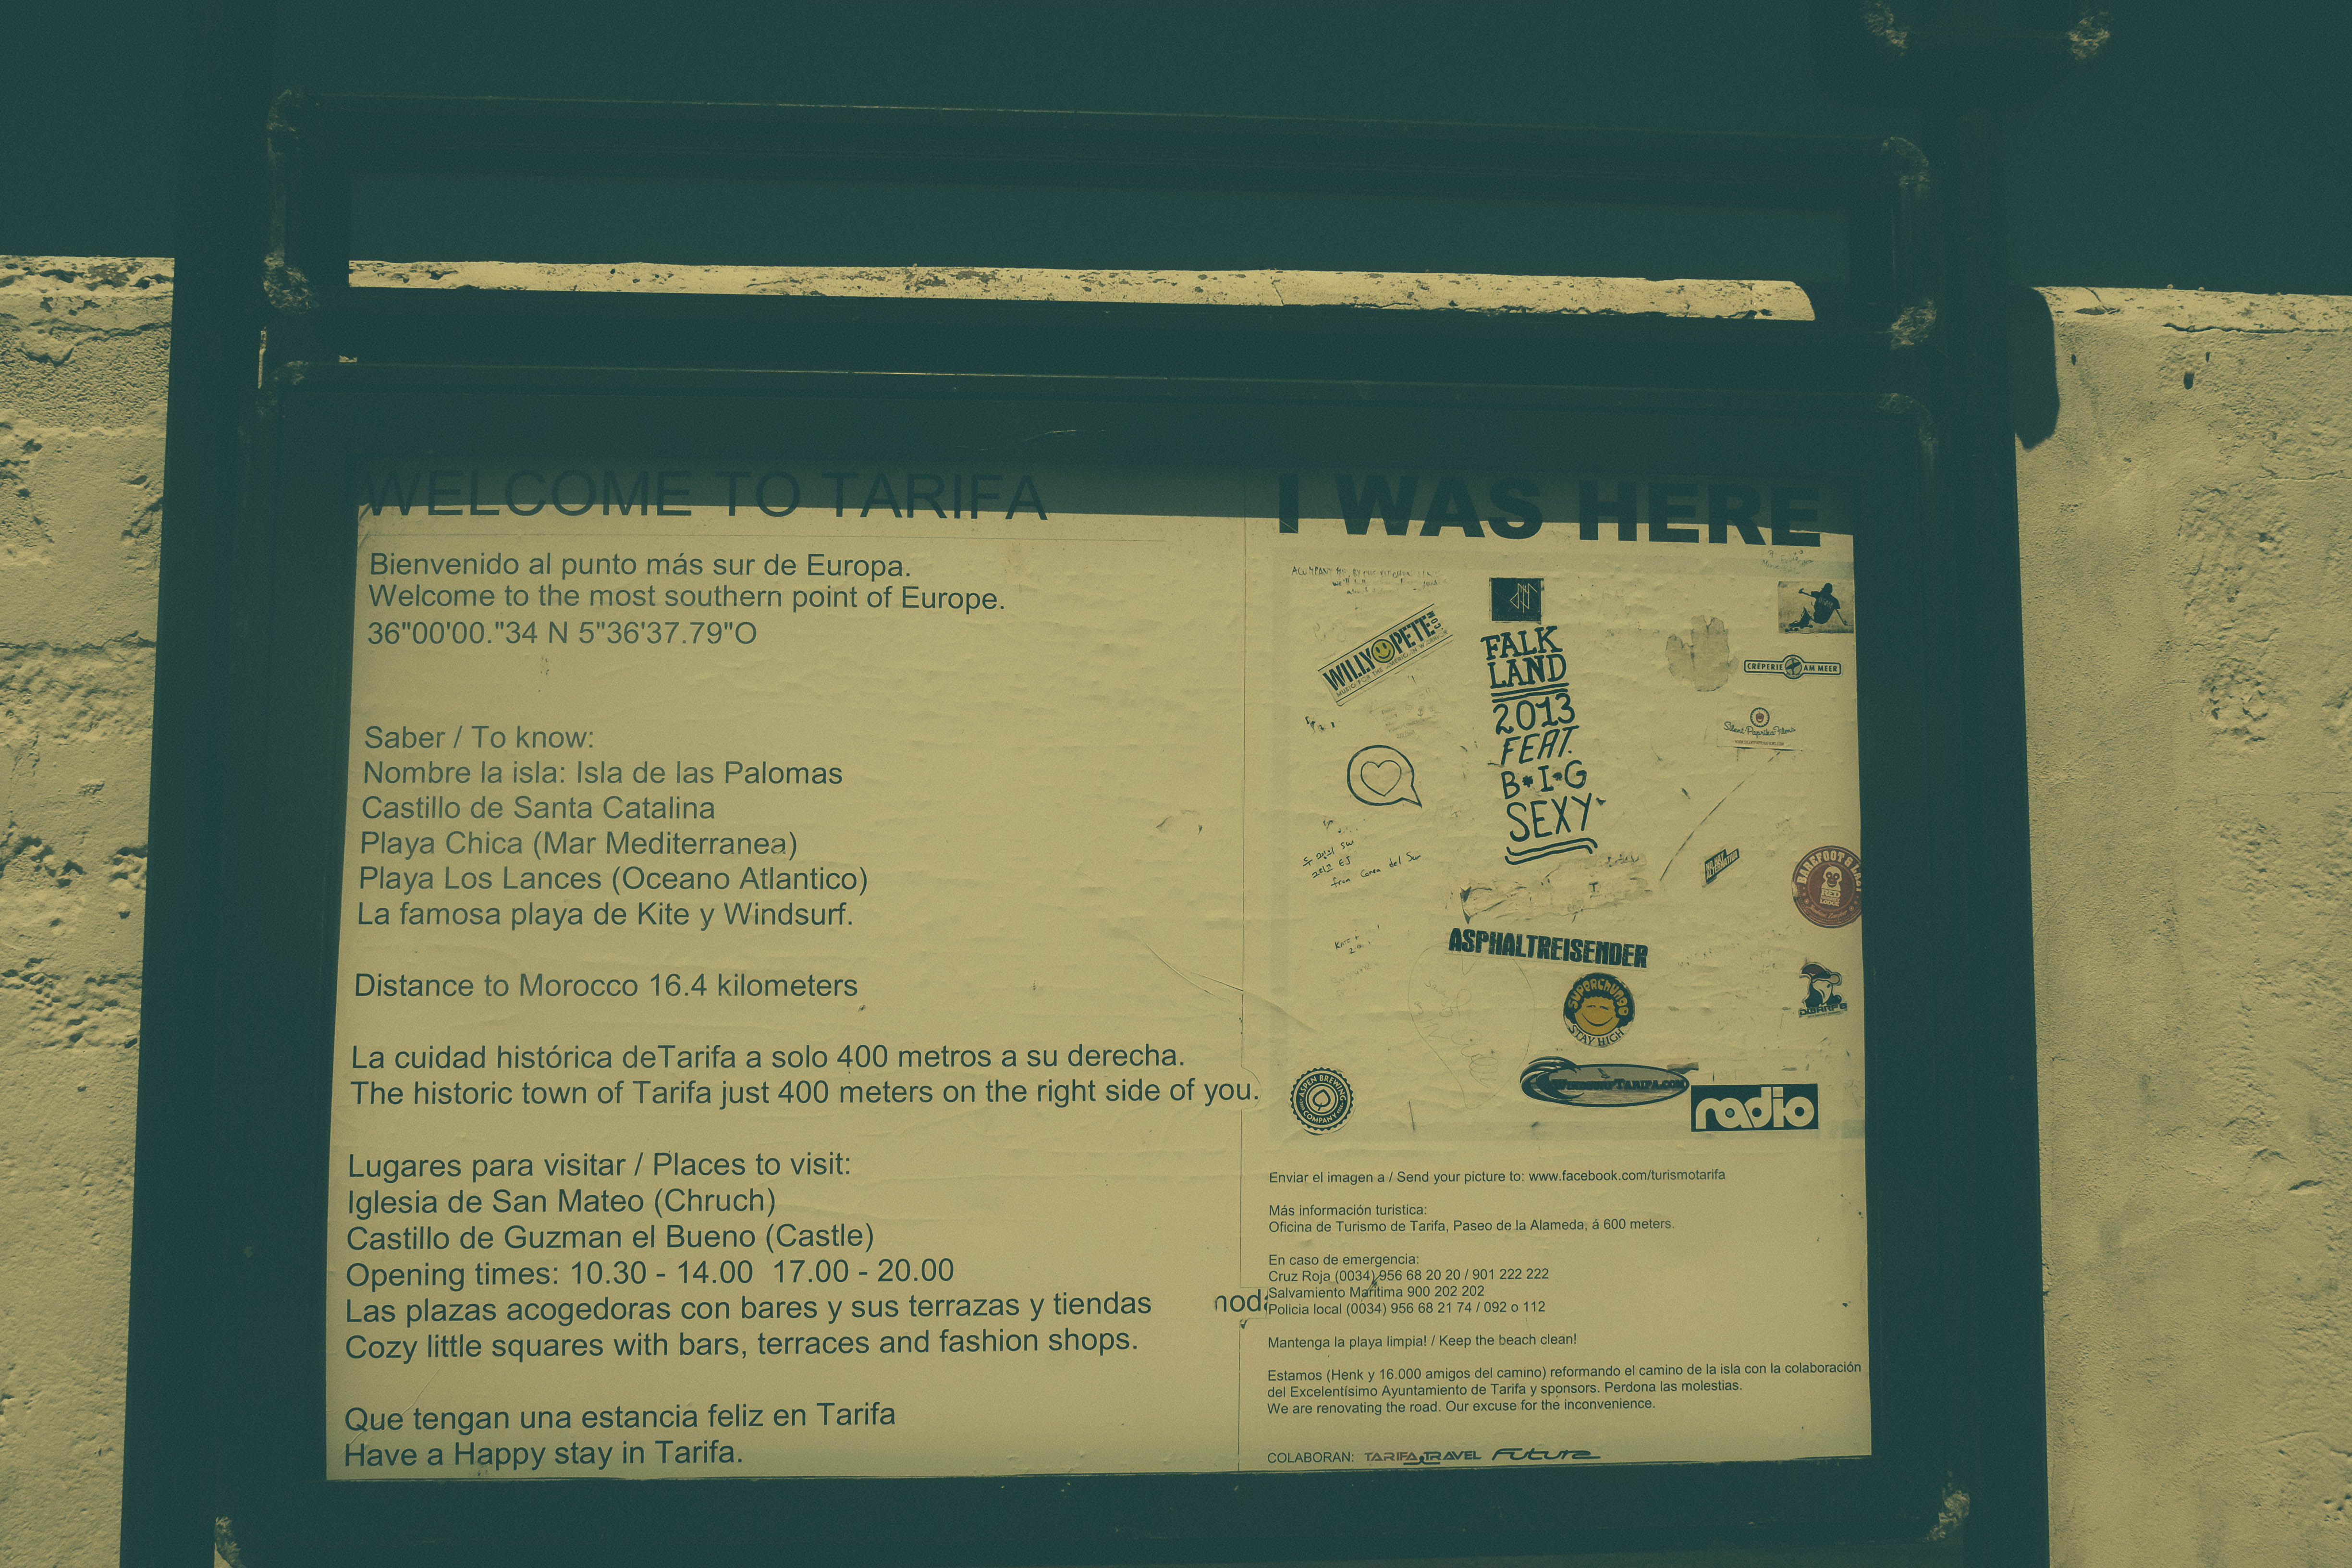
number, design, text, andalusia, document, shape, trifa